Megaherbivore

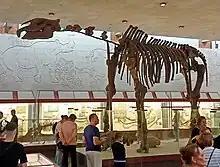
Skeleton of "Paraceratherium", a rhinocerotoid

Following the Cretaceous–Paleogene mass extinction, megaherbivore dinosaurs were extirpated from the face of the earth. One mechanism is thought to have played a major role: an extraterrestrial impact event in the Yucatán Peninsula. For about 25 million years, the earth was void of large terrestrial herbivores that weighed more than 1 ton. After this period, small mammalian species evolved into large herbivores across every continent around 40 mya. The largest of these animals were "Paraceratheriidae" and "Proboscidea". Other taxa included "Brontotheriidae". The Sirenia, aquatic megaherbivores, such as "Dugongidae", "Protosirenidae", and "Prorastomidae" were present in the Eocene. Megaherbivores inhabited every major landmass in the Cenozoic and Pleistocene before the arrival of humans.